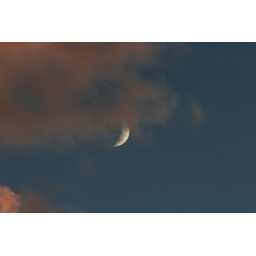
The moon among clouds tinged pink by sunset